State highway

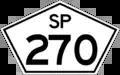
SP-270 state highway shield in the state of São Paulo

A state highway, state road, or state route (and the equivalent provincial highway, provincial road, or provincial route) is usually a road that is either numbered or maintained by a sub-national state or province. A road numbered by a state or province falls below numbered national highways (Canada being a notable exception to this rule) in the hierarchy (route numbers are used to aid navigation, and may or may not indicate ownership or maintenance).